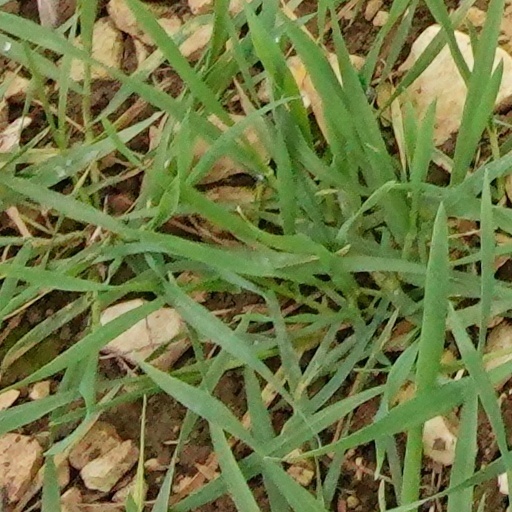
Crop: wheat